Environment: real
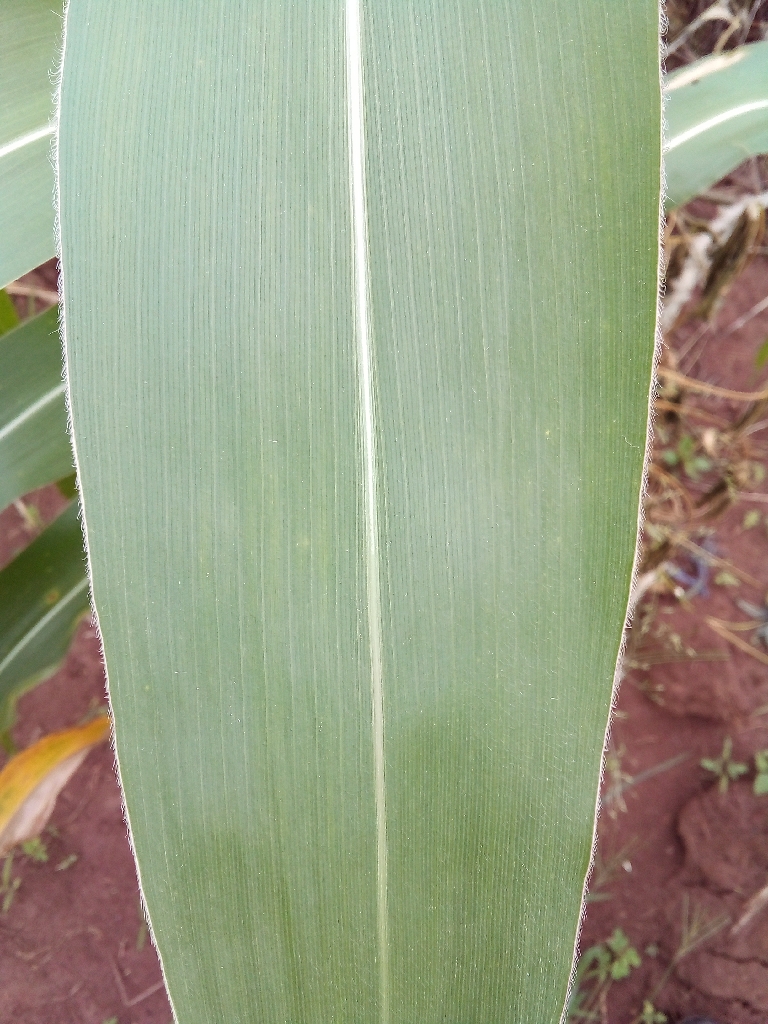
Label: healthy